Chancay culture

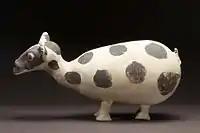
Llama effigy (earthenware, slip paint)

Not much is known about the Chancay civilization, which developed in the later part of the Inca Empire. This culture emerged after the fall of the Wari civilization. Parts of the southern Chancay area were conquered by the Chimú in the early 1400s, and by about 1450 CE the Incas were occupying both areas. The Chancay likely had a centralized political structure and formed a small regional state. Thus the Chancay culture declined in the later 15th century, as the Inca Empire expanded into their lands.